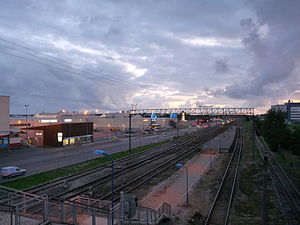
Ülemiste / Galleri
Ülemiste er et underområde i distriktet Lasnamäe i Tallinn, hovedstaden i Estland. Den har en befolkning på 1.444.